Chris Bangle

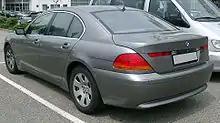
BMW E65 rear view

Bangle himself did not (as is commonly believed) coin the phrase "flame surfacing" to describe his work; this can be attributed to a motoring journalist, and is probably the first time Deconstructivism has been adapted to automotive design. The reason for this design was to use BMW's new technology of 3D panel pressing allowing a single press for compound curves, which had previously needed multiple pressings unless the panel was shaped by hand. This is further evidenced by the fact that Bangle has often pointed out architect Frank Gehry's work as a major influence.